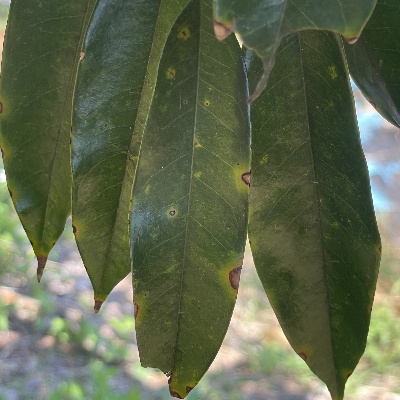
Label: Leaf_Phomopsis